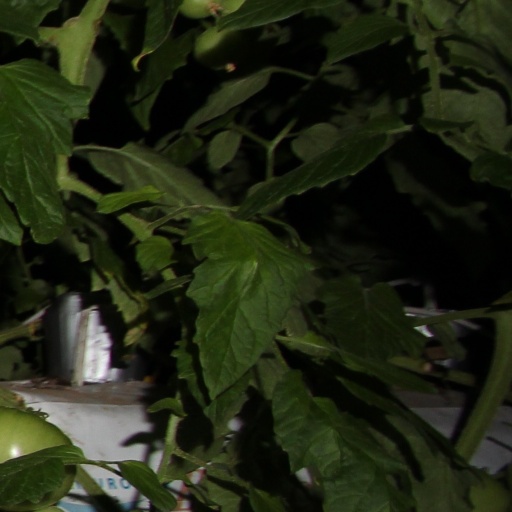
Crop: tomato